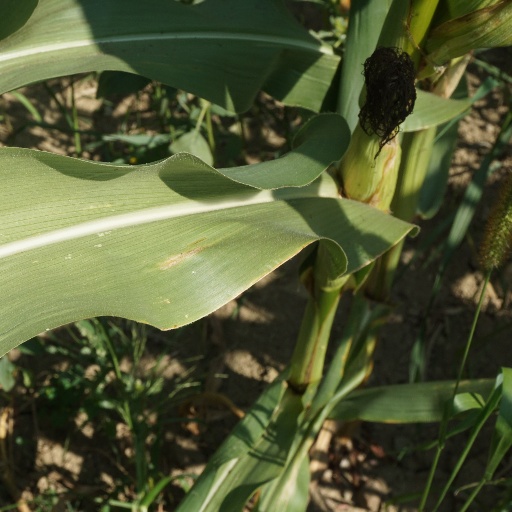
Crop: maize; corn